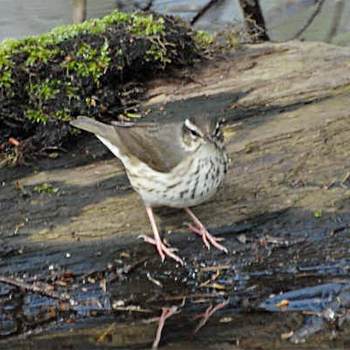
a small bird with a brown crown, white eyebrow, white and tan spotted breast and flank, and orange tarsus and feet.
a small bird with a brown back and crown, a speckled white and brown chest, and pink feet.
mid-sized bird, long legs, speckled neck breast and belly light with dark specks, light grey/brown head and back, short tail feathers, white streaks in facea bird with a white breast speckled with black, with wings, tail, back and malar stripe in gray-brown, and white eyebrows.
this bird has a white and brown-speckled breast, brown wing and tail feathers, and orange feet.
this bird is grey with white and has a very short beak.
a small bird with brown and white head feathers, a small beak, and brown wings.
a medium size bird with a white belly and breast that has brown spots.
a medium size bird with a white belly and breast that is speckled with brown.
this bird is brown with white and has a very short beak.
Species: Louisiana Waterthrush